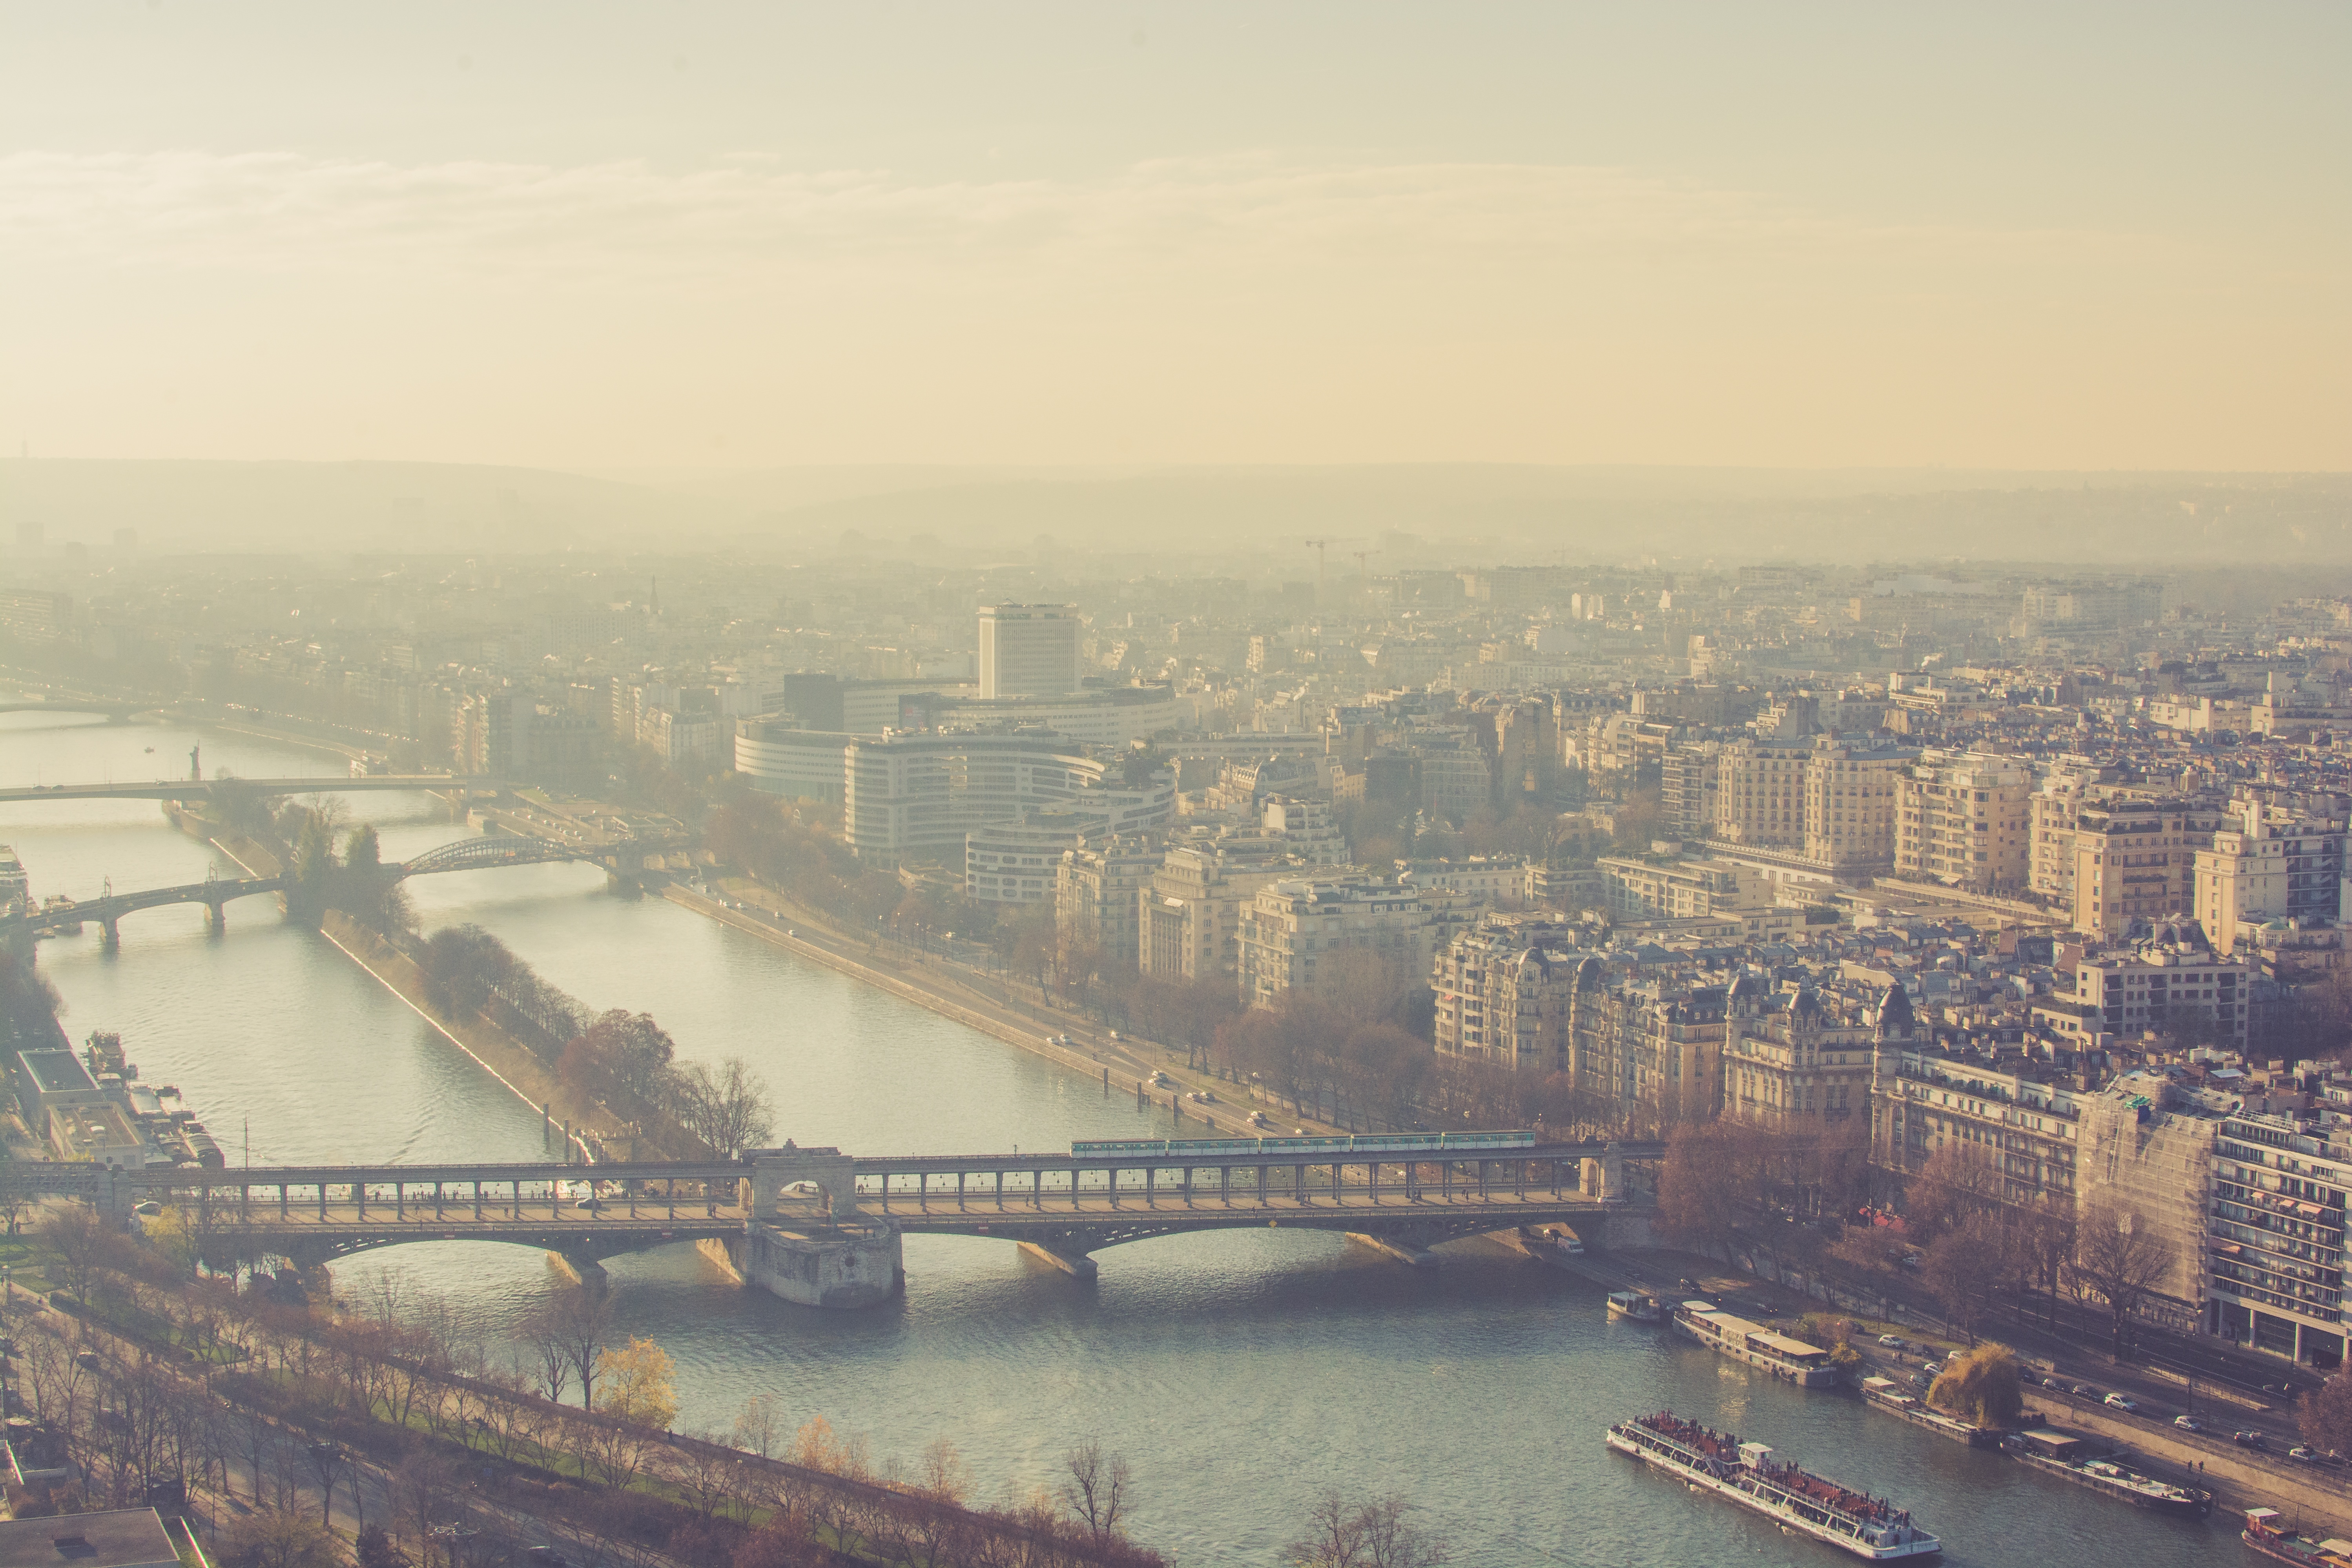
horizon, bridge, skyline, photography, morning, dawn, city, skyscraper, river, cityscape, dusk, haze, waterway, aerial photography, atmospheric phenomenon, atmosphere of earth